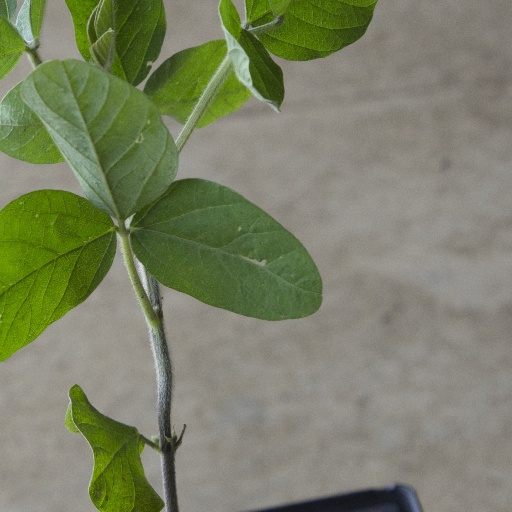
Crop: soybean